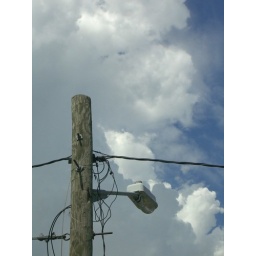
lamp post against a blue sky